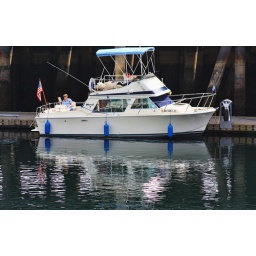
If this was my boat on a day like this, I wouldn't be sitting in dock reading a book.